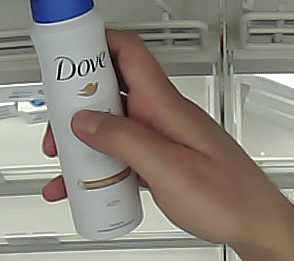
Product: dove_spray